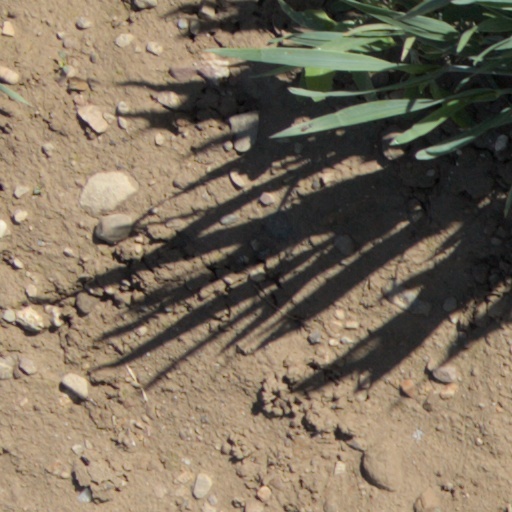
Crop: wheat